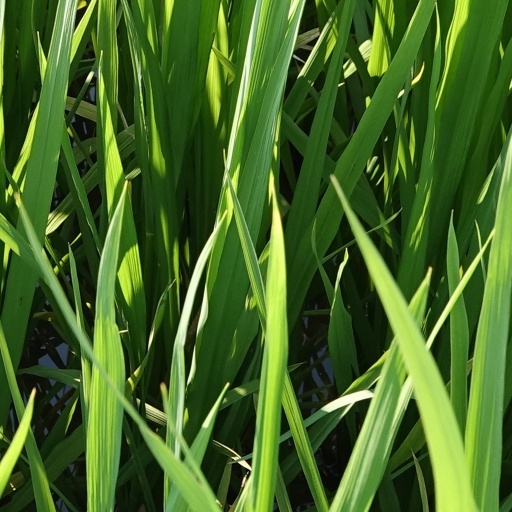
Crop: rice